Exo

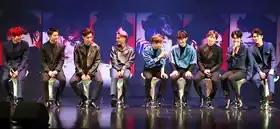
Exo at "Ex'act" release press conference in June 2016

Exo's third studio album "Ex'Act" and its singles "Lucky One" and "Monster" were released on June 9, 2016, with both Korean and Mandarin versions. The album broke the record for the highest first-week sales of a Korean album, previously set by the band's own fourth EP "Sing For You." "Monster" became Exo's first number one on the "Billboard" World Digital Songs chart. On August 18, a repackaged edition of the album, titled "Lotto," was released; it added four new songs, including the single of the same name. Within two months of its original release, the two editions combined sold over 1.17 million copies, making "Ex'Act" Exo's third million seller album and earning the group the title of "triple million sellers".